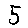
Label: 5